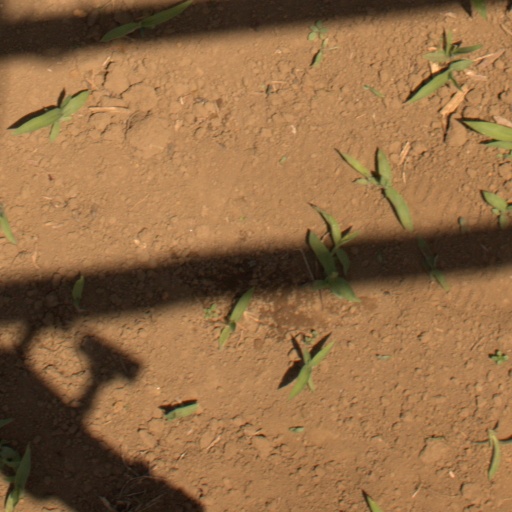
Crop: Jerusalem artichoke